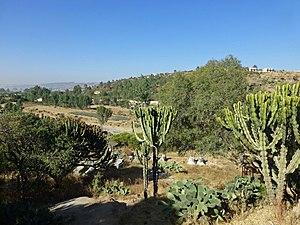
Euphorbia candelabrum à Wukro (Région Tigray, Ethiopie)